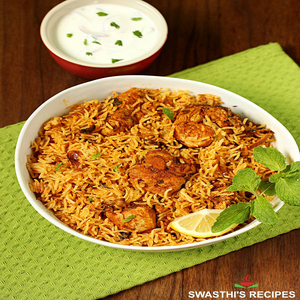
Dish: biryani